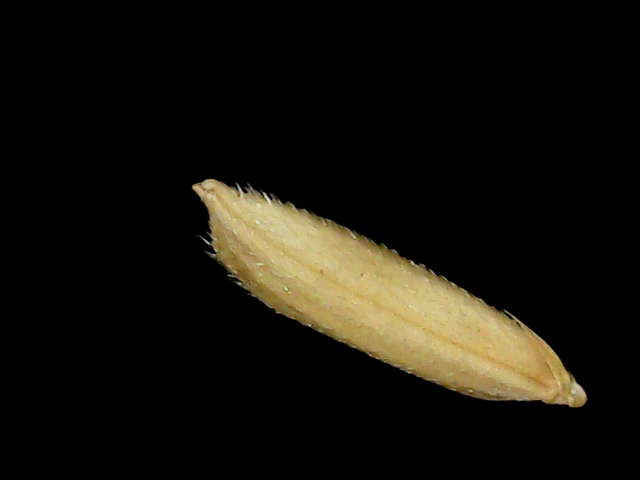
Rice variety: Binadhan14